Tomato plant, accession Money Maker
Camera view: tilt-top (135 deg); turntable rotation: 240 degrees
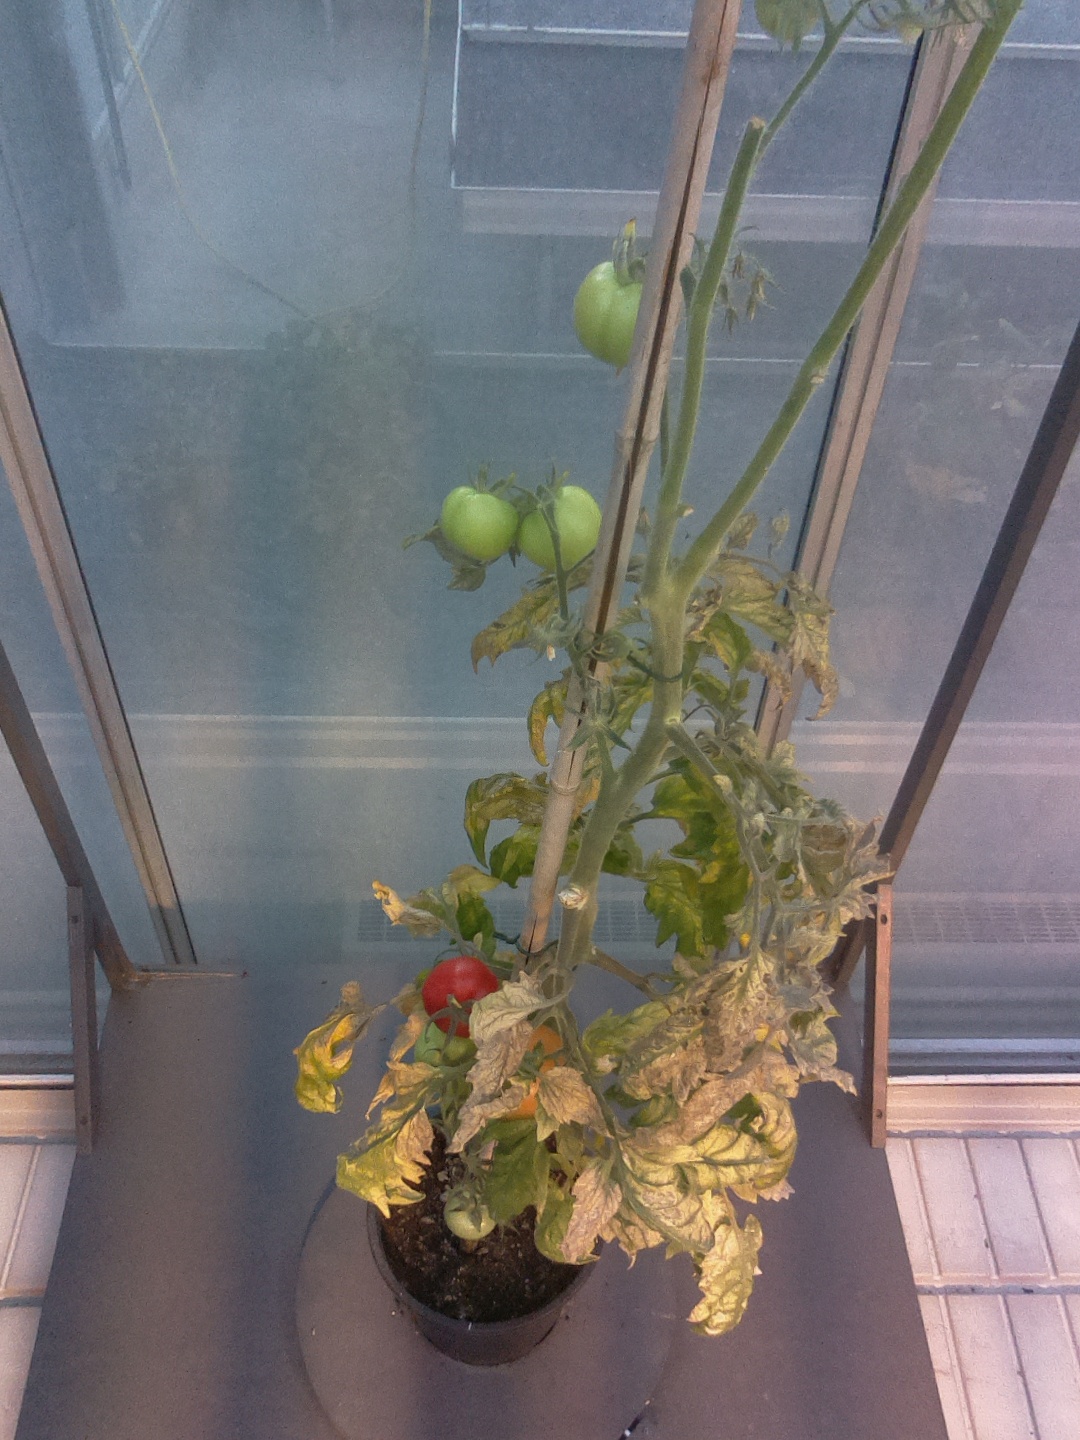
BBCH growth stage 81: 10%-20% of fruits show typical fully ripe color